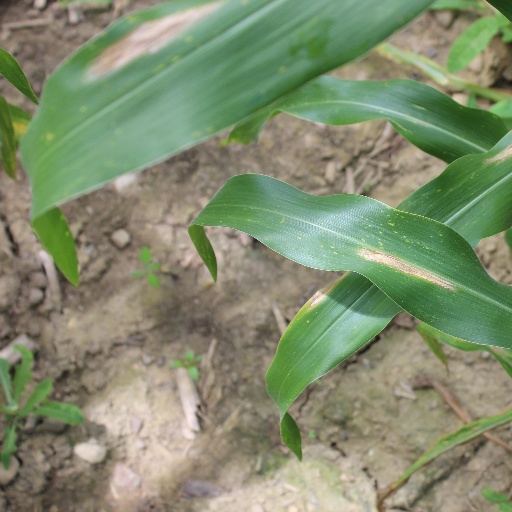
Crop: maize; corn